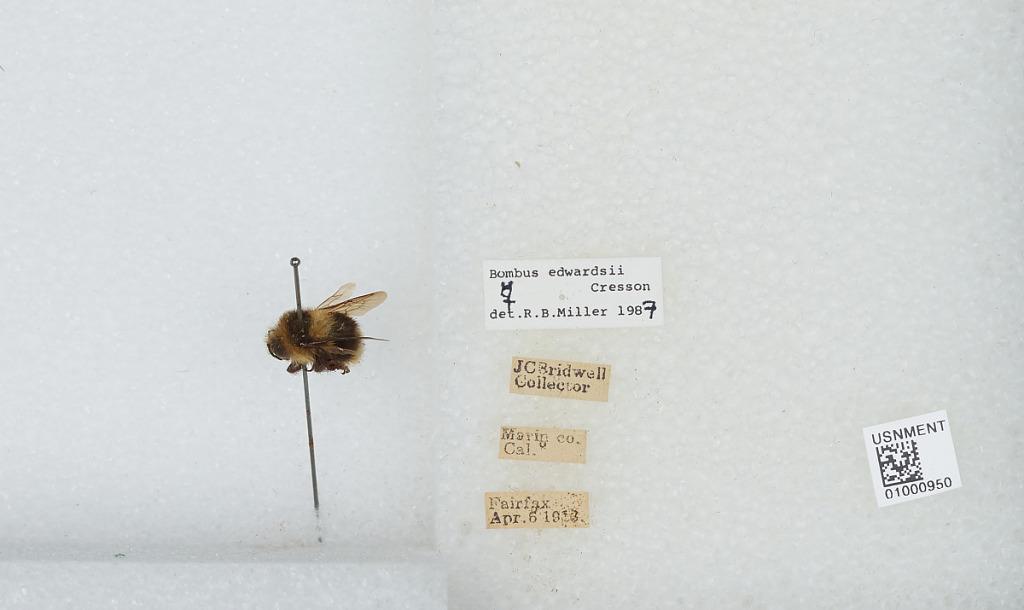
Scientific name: Bombus (Pyrobombus) melanopygus Nylander
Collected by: J. Bridwell
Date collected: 1913-4-6
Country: United States
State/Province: California
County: Marin
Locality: Fairfax
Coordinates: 37.9872, -122.589
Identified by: Miller, R. B.